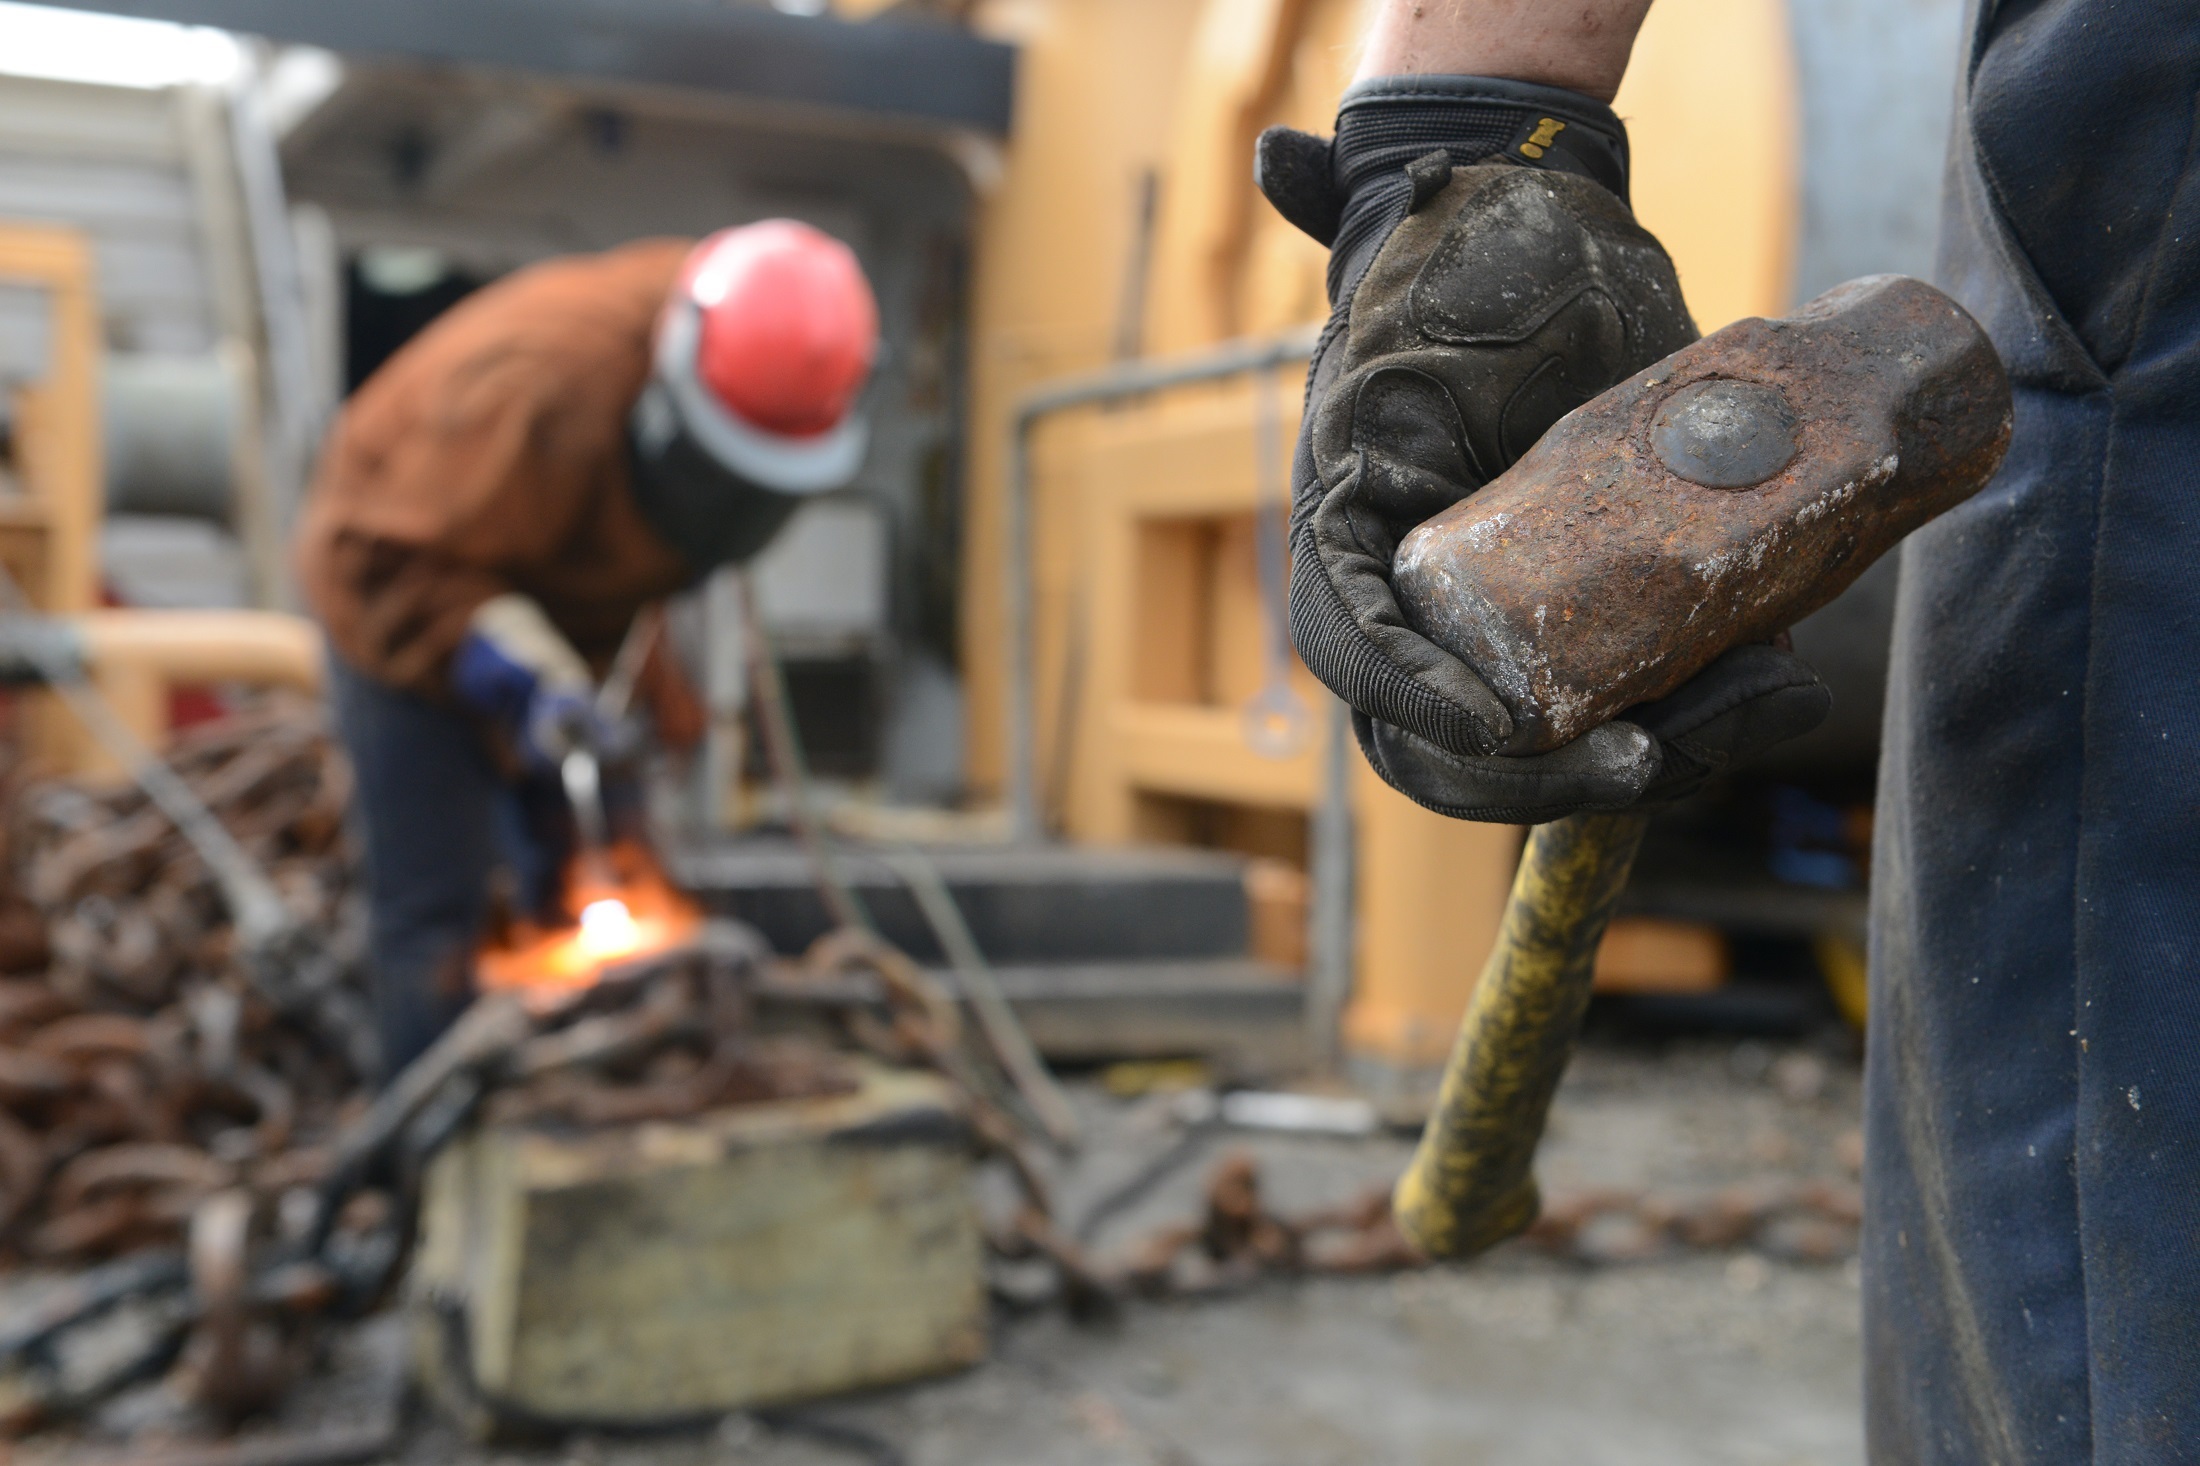
working, person, military, construction, cutting, team, helmet, build, labor, job, workers, laborer, task, construction worker, sledge hammer